Ellipse

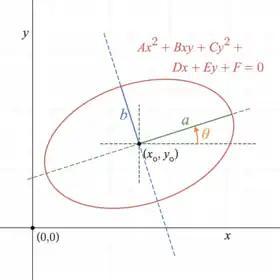
A general ellipse in the plane can be uniquely described as a bivariate quadratic equation of Cartesian coordinates, or using center, semi-major and semi-minor axes, and angle

In analytic geometry, the ellipse is defined as a quadric: the set of points formula_22 of the Cartesian plane that, in non-degenerate cases, satisfy the implicit equation